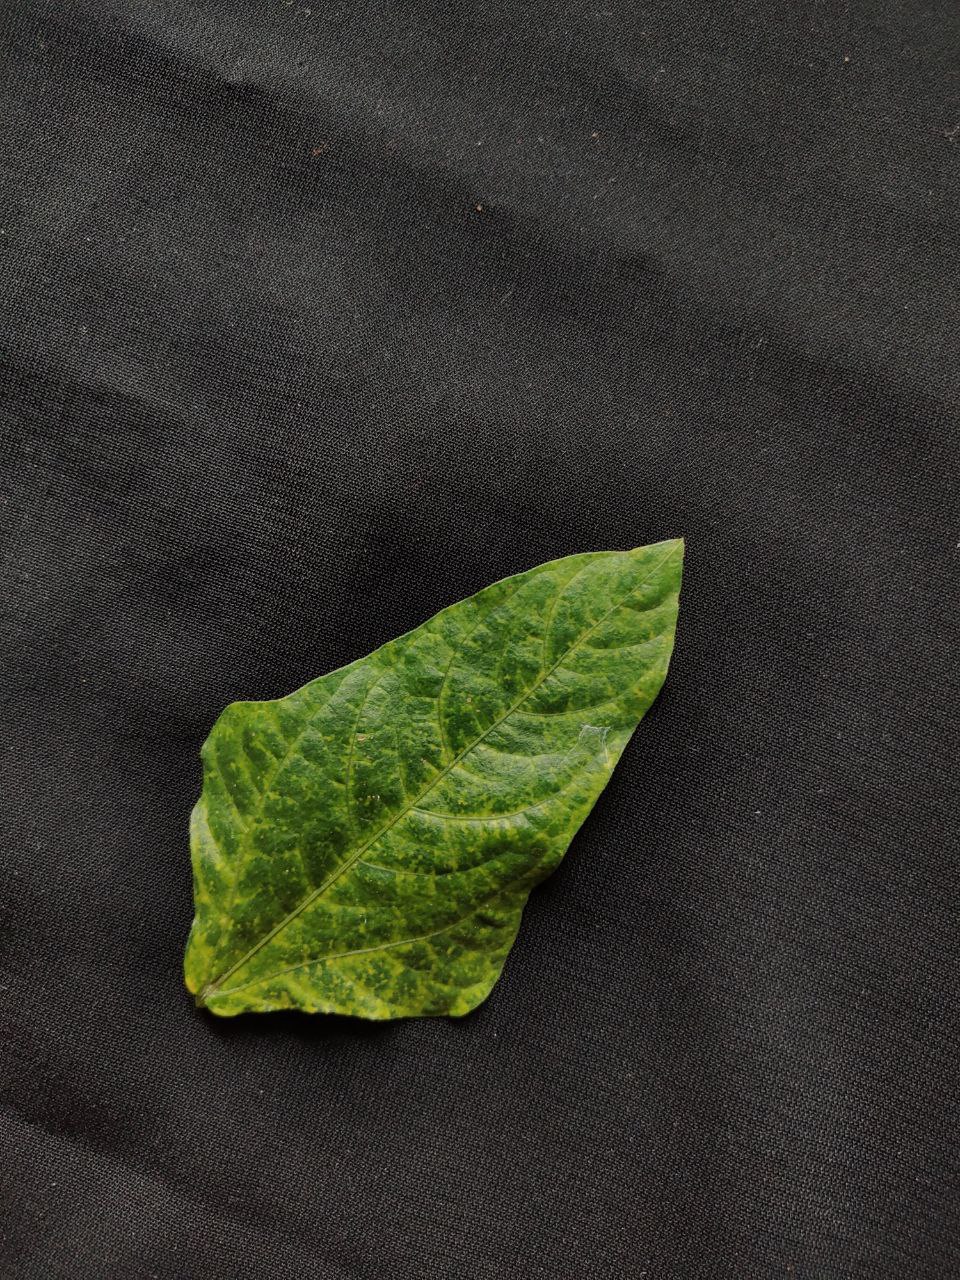
Crop: cowpea
Leaf condition: Mosaic Virus